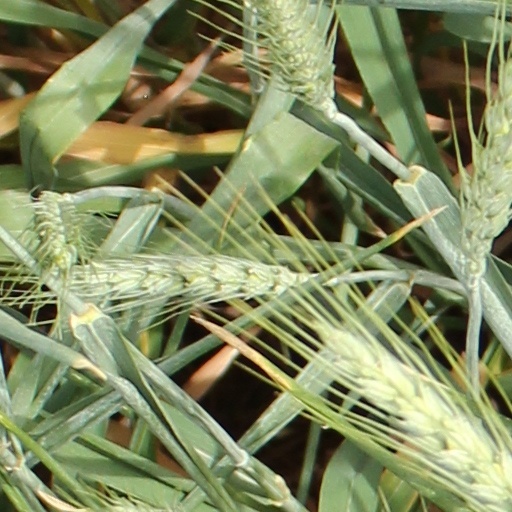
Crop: wheat